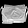
Label: Bag